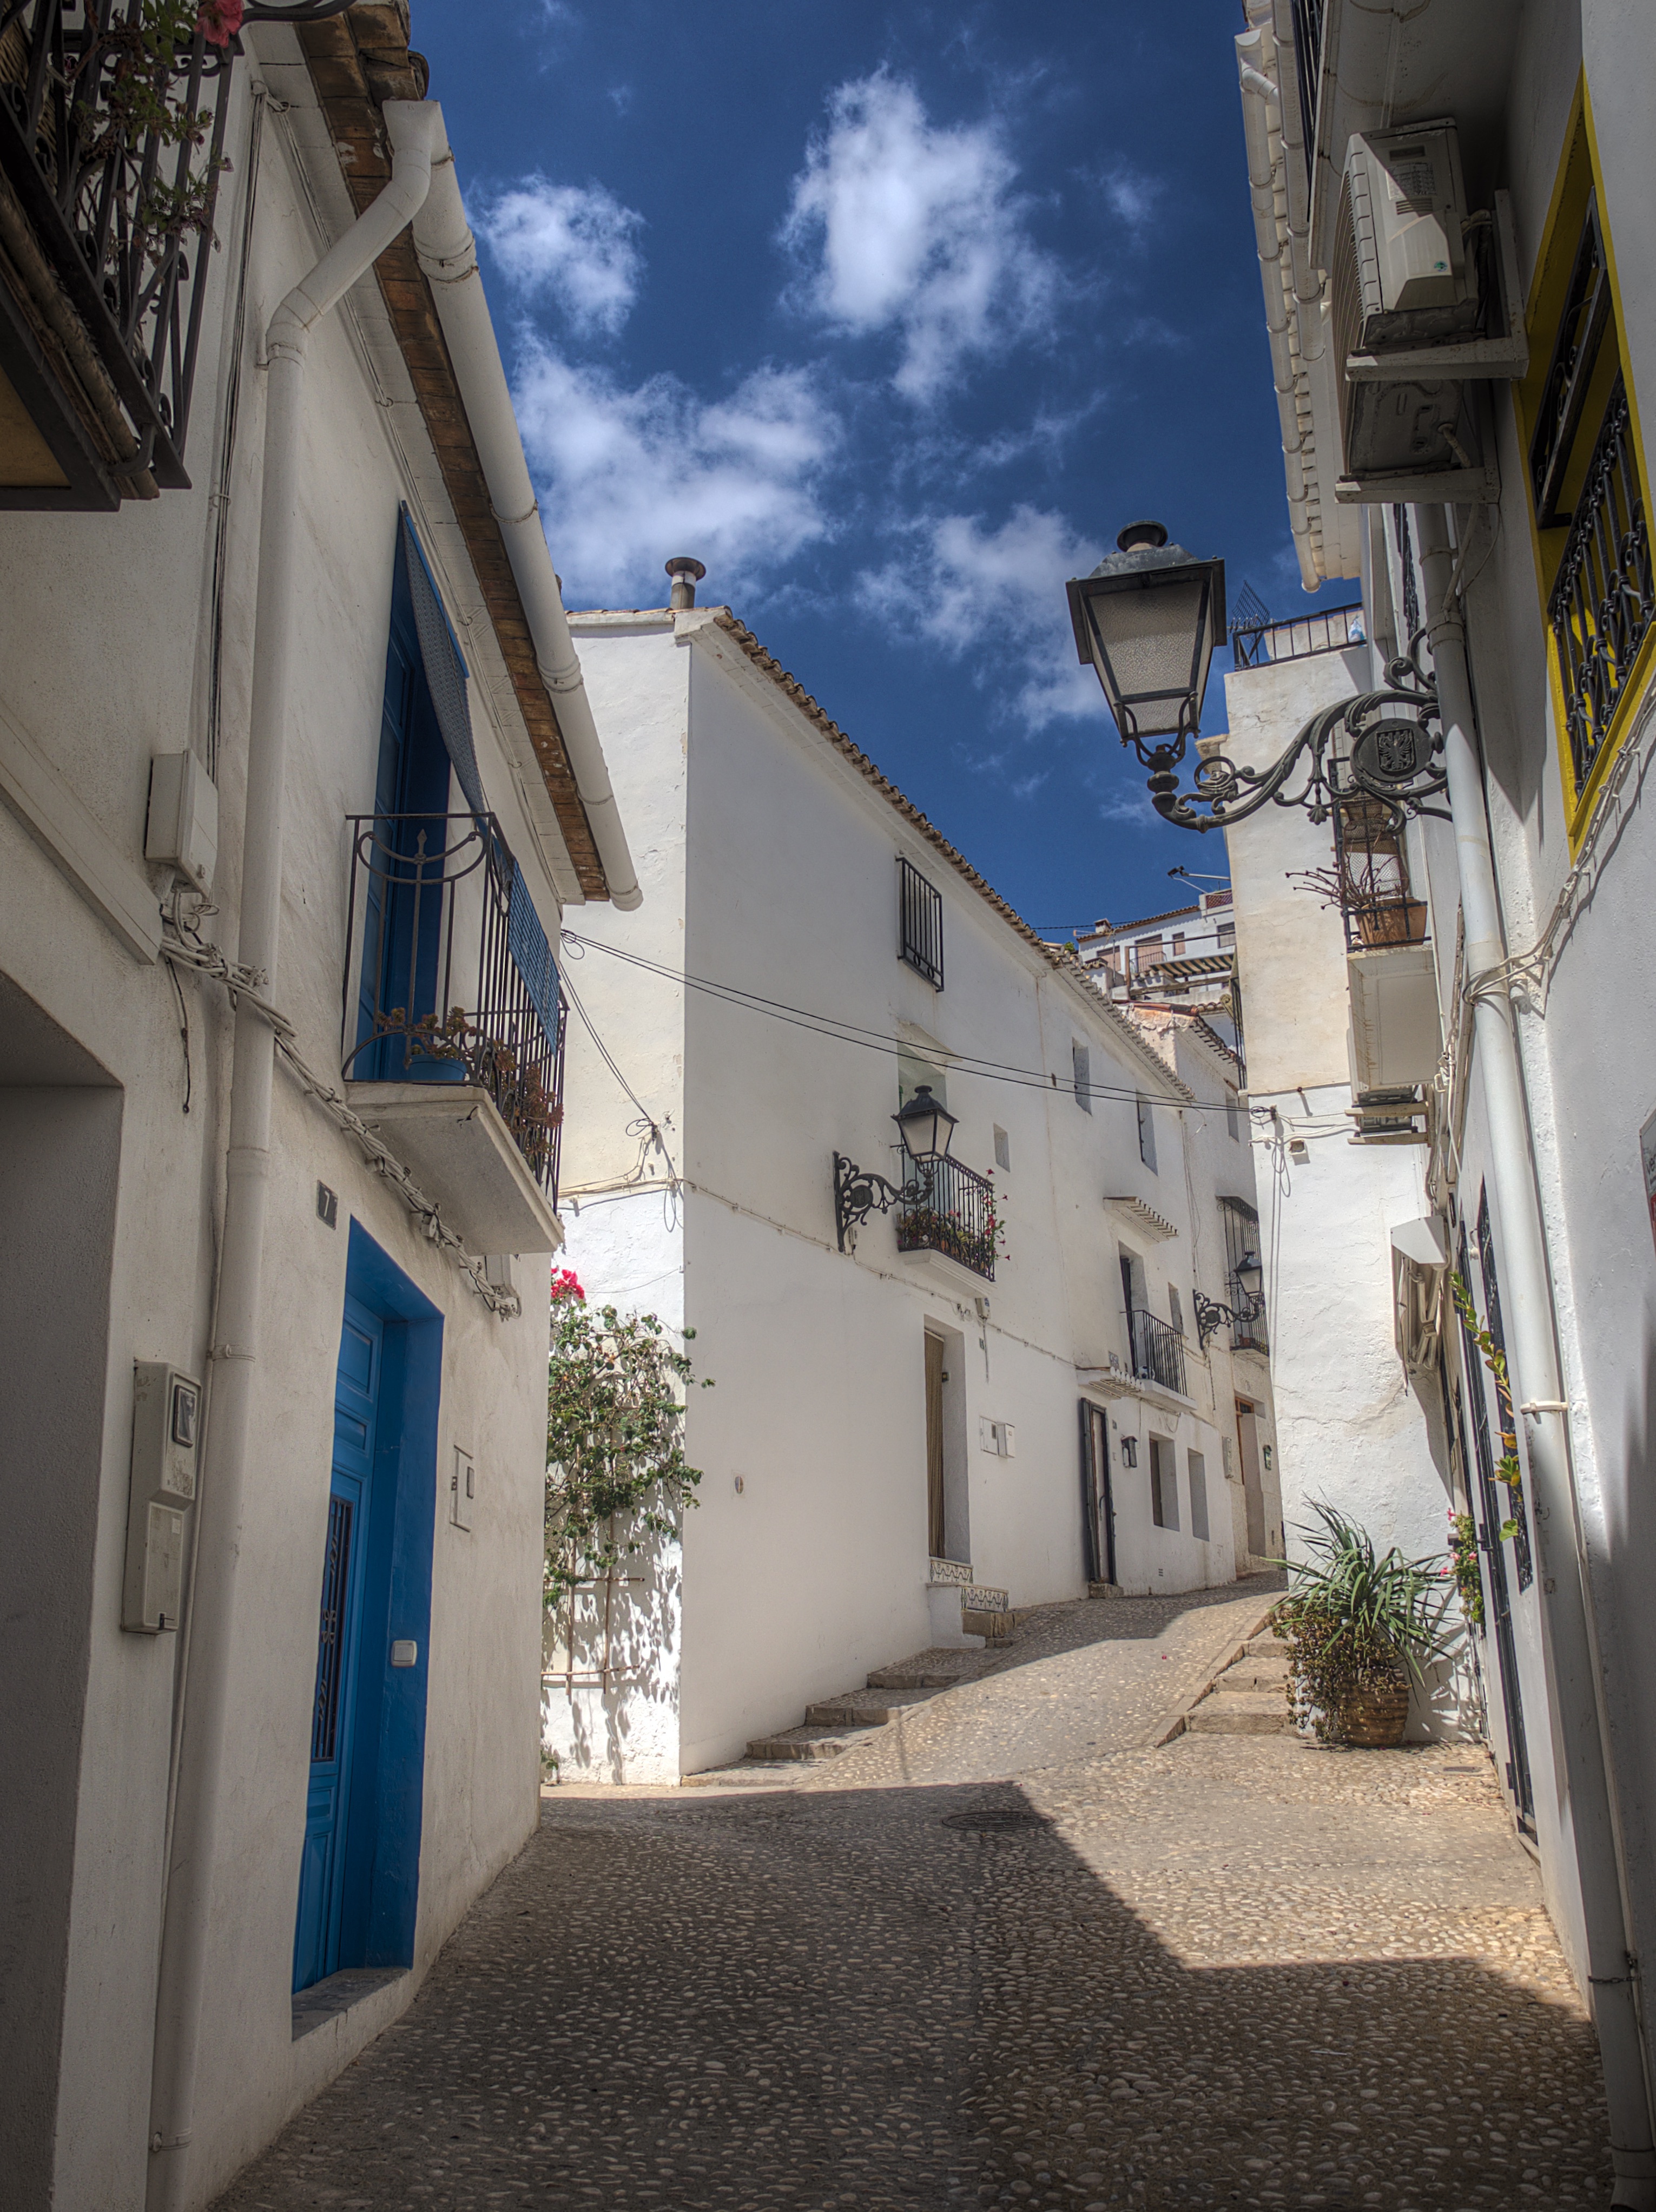
light, architecture, sky, sun, road, street, house, town, alley, summer, village, holiday, facade, property, blue, lane, apartment, heat, clouds, spain, infrastructure, homes, rays, estate, altea, neighbourhood, heiss, shade tree, urban area, residential area, human settlement